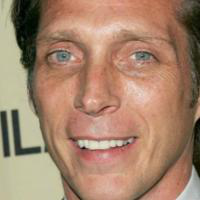
Age group: age 56-65